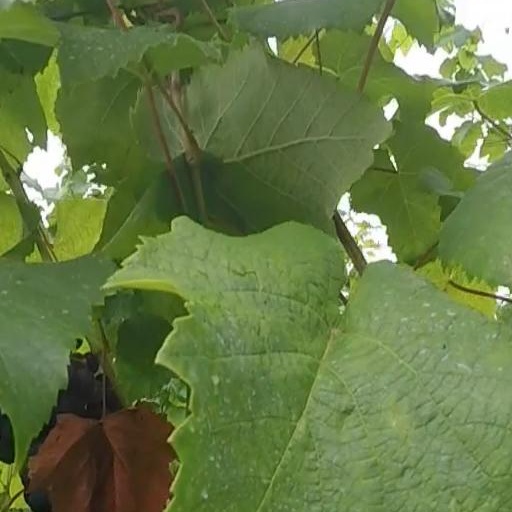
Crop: grape